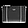
Label: Bag